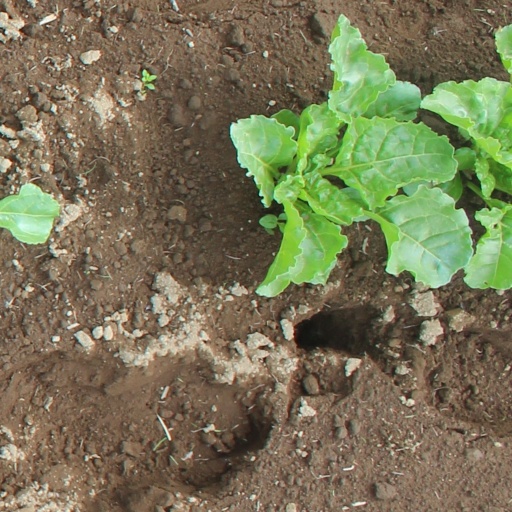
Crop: sugar beet